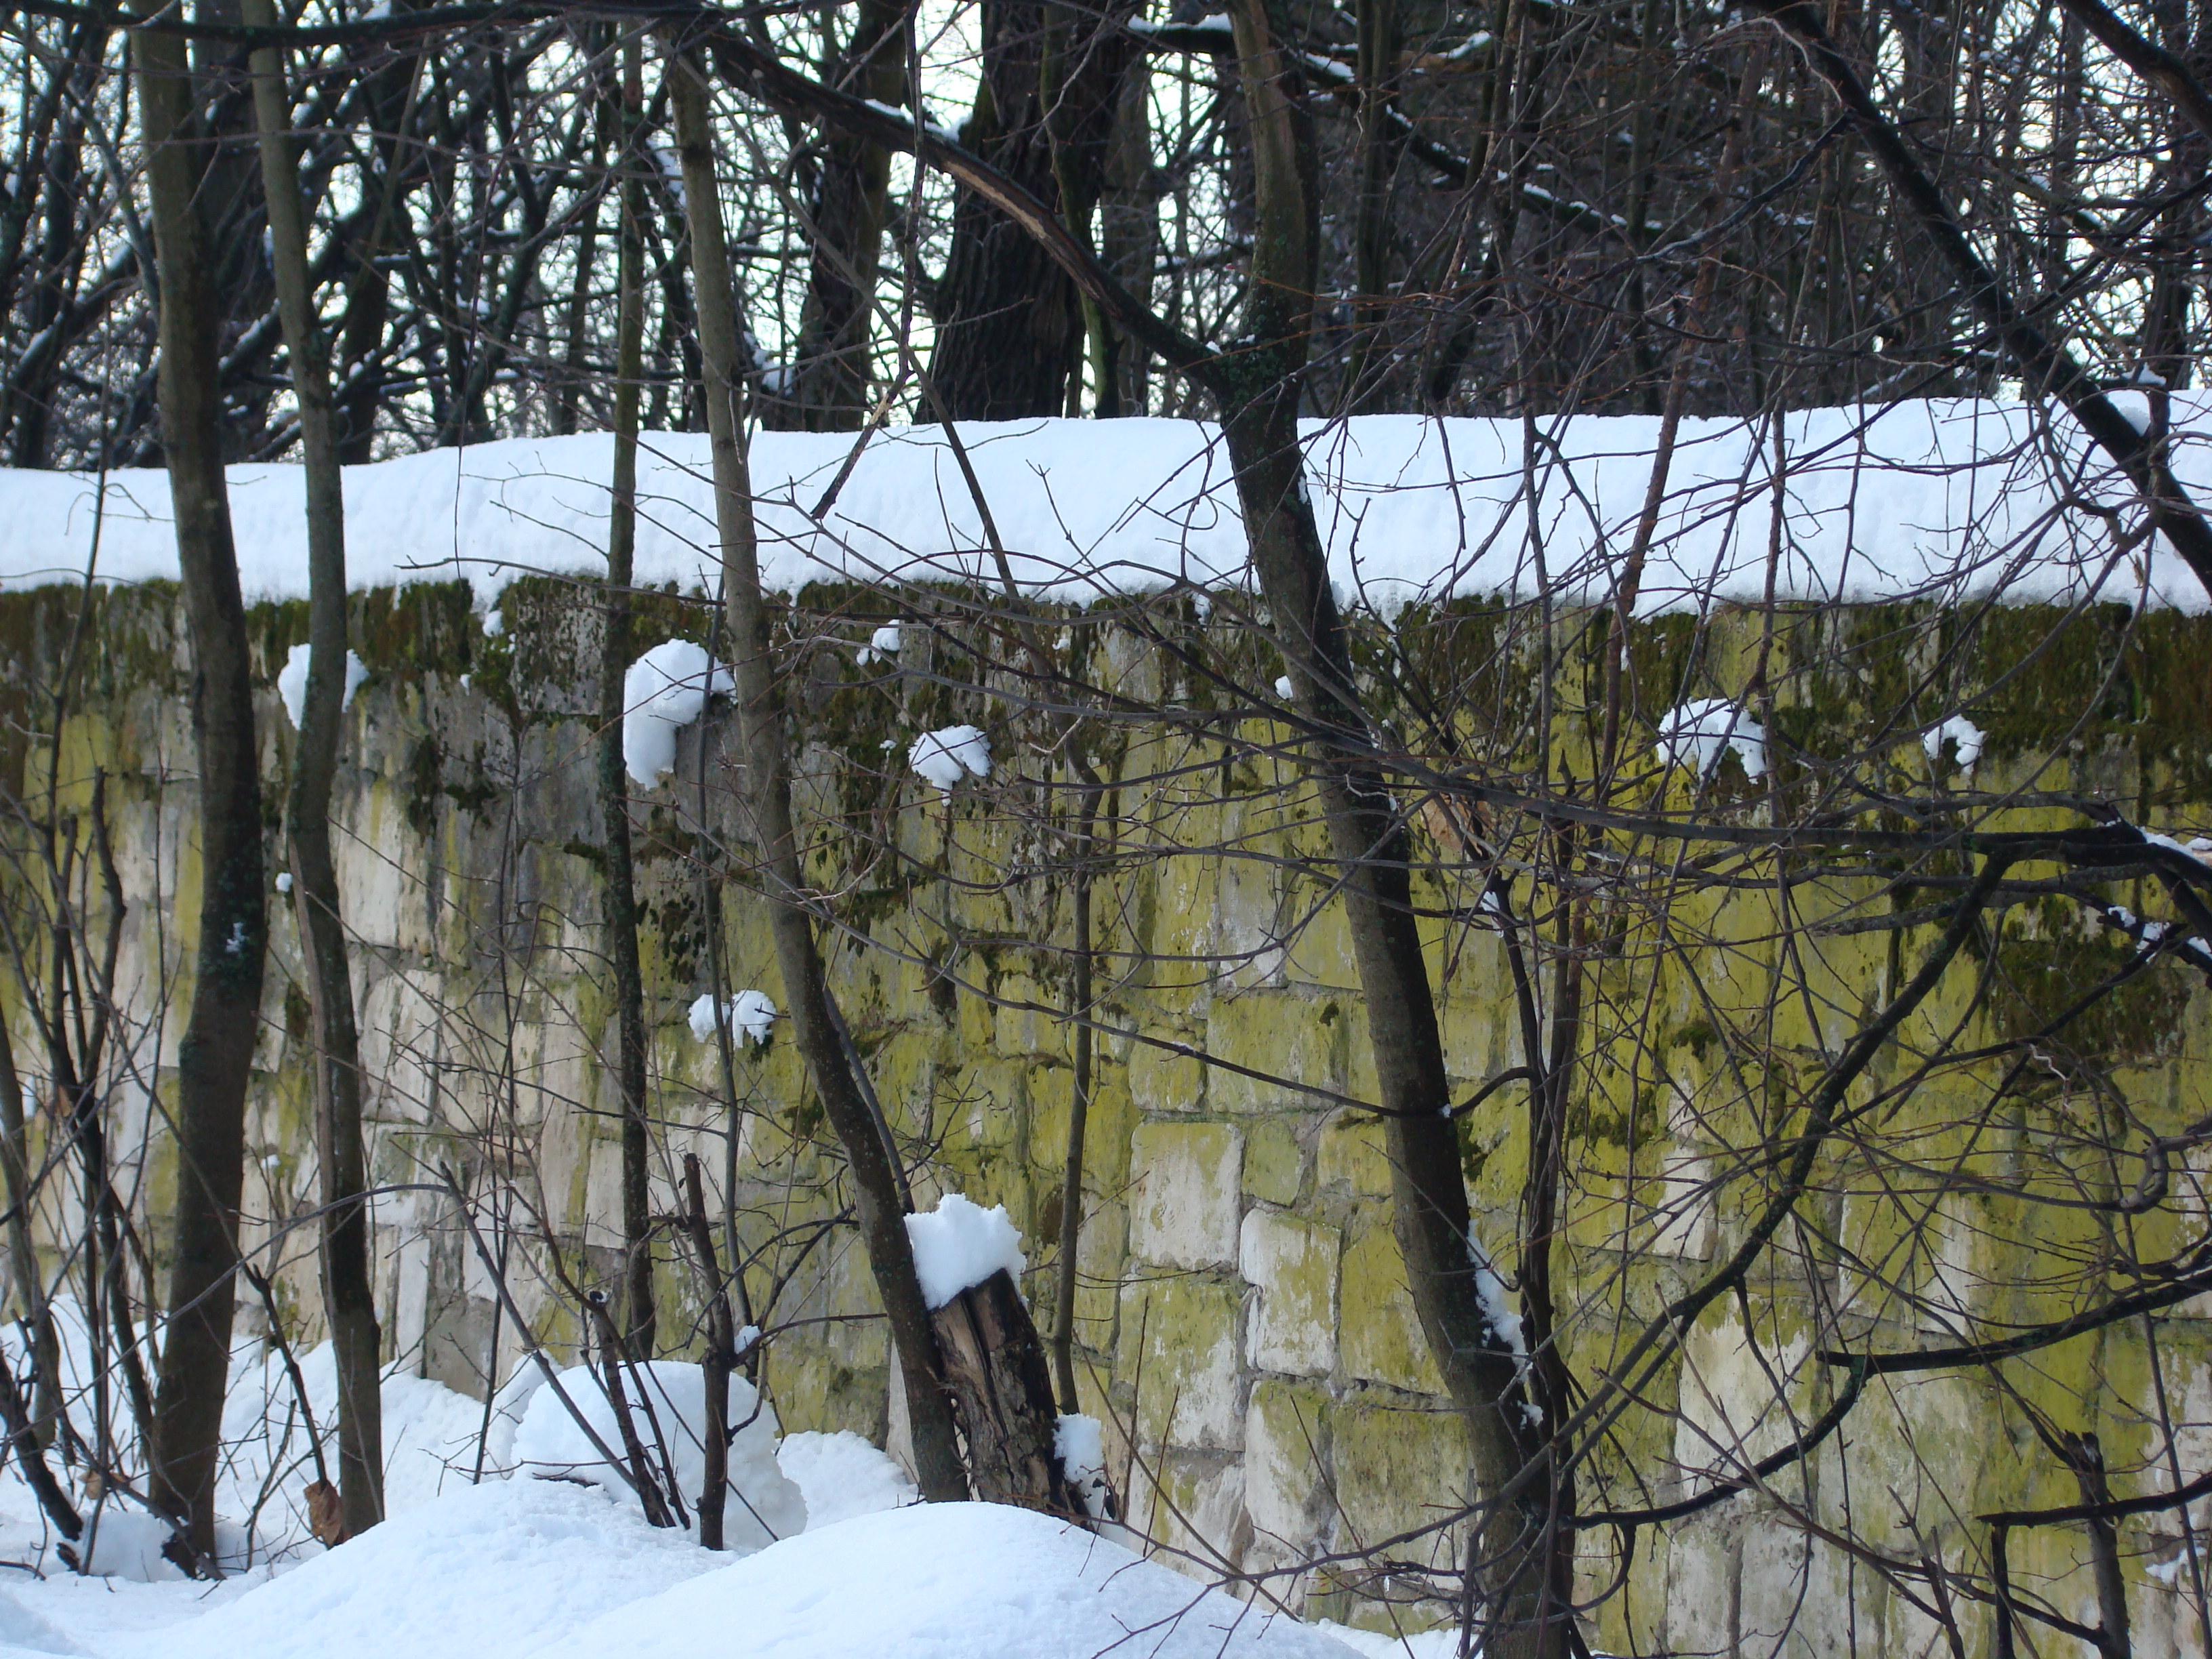
tree, forest, branch, snow, winter, weather, season, sony, russia, woodland, habitat, moscowregion, dsc, h9, dsch9, peredelkino, woody plant